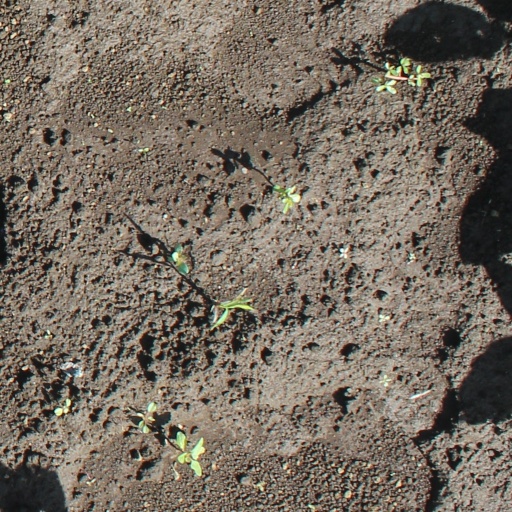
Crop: soybean